Lever baronets

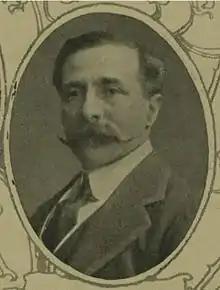
Arthur Lever, 1st Baronet of Hans Crescent

There have been three baronetcies created for persons with the surname Lever, all in the Baronetage of the United Kingdom.